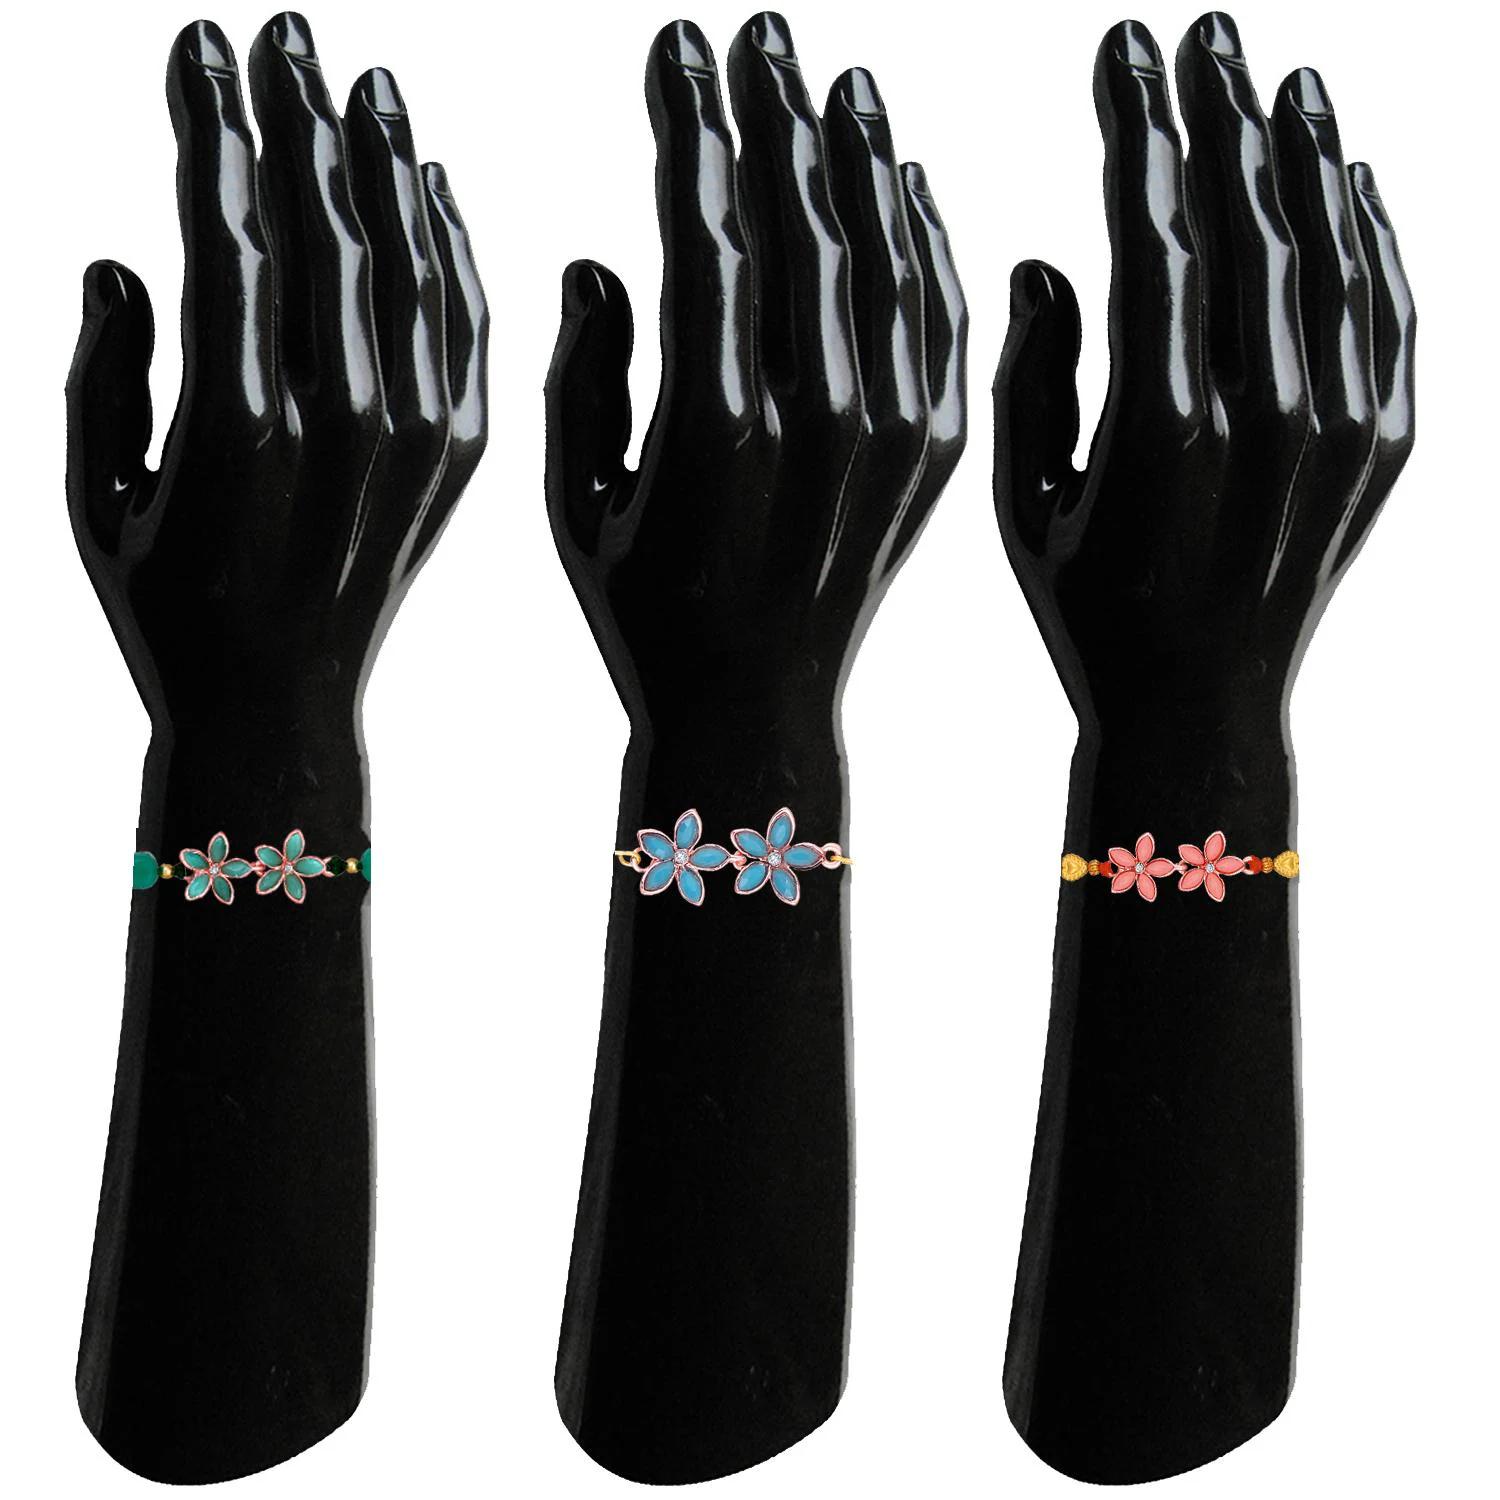
 Mahi Combo of 3 Floral and Evil Eye Rakhi with Crystals for Brother, Bhai, Bro (RCO1105705M)
Type: Rakhis
Brand: Mahi
Price: Rs. 339
 Celebrate Raksha Bandhan with our exquisitely crafted Rakhi, designed to strengthen the bond between siblings. This traditional Rakhi features intricate beadwork and durable thread, ensuring it stands the test of time. Handmade with care, each Rakhi is a unique and meaningful gift for your brother. Each Rakhi carries heartfelt blessings and good wishes for your brother's well-being and success. Celebrates the bond of love and protection between siblings, a cherished tradition in Indian culture.
Features: The Rakhi is adorned with vibrant colors and attractive embellishments that add a touch of elegance to the celebration.,Content in Box : 3 Rakhis ; Cultural Significance: This beautiful Rakhi will acknowledge your love for Your Brother with the promise that your bond with him will grow stronger as time goes on.,Vibrant Colors: Adding bright and playful colors to the celebration will make it stand out and make it more enjoyable. This Rakhi Combo comes with a Small Rakhi Greeting Card along with a few grams of Roli & Chawal,Celebrate the bond of love and protection with our exquisite Rakhis. Share the joy of Raksha Bandhan Festival with this beautiful Rakhi, a token of love, protection and blessings.,Adjustable Size and Easy to tie: Designed to fit wrists of all sizes. It is simple and easy to tie the Rakhi securely and effortlessly.
Included: 3 Rakhis